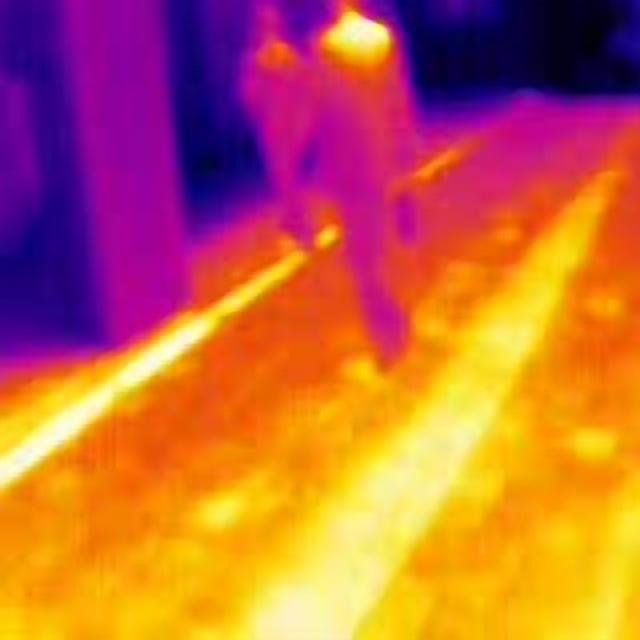
Detected objects:
label: person
label: person